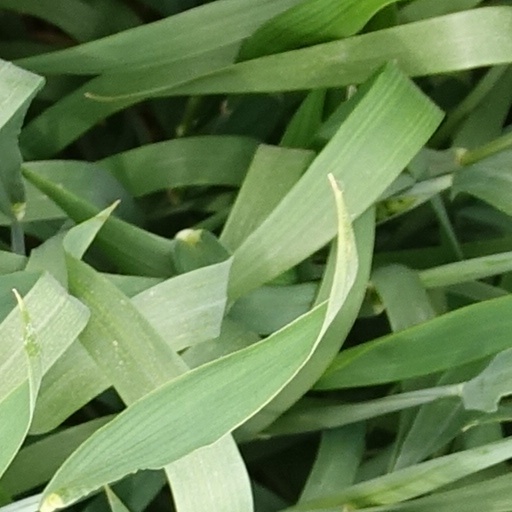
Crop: wheat